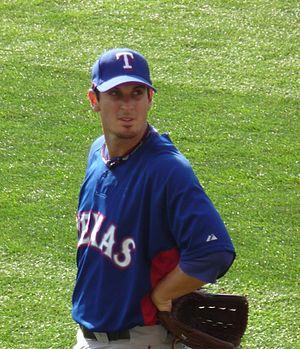
Douglas Alan Mathis est un lanceur de relève droitier au baseball sous contrat avec les Rays de Tampa Bay de la Ligue majeure de baseball.